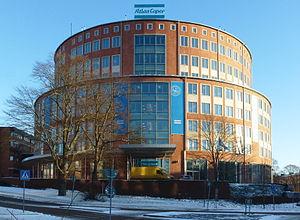
Atlas Copco' est un groupe industriel suédois dont l'offre de produits et services se développe autour de plusieurs compétences : l'air comprimé et les compresseurs industriels, les matériaux de construction, les outils industriels et les systèmes d'assemblage et d'enlèvement de matières, pneumatiques et électriques.